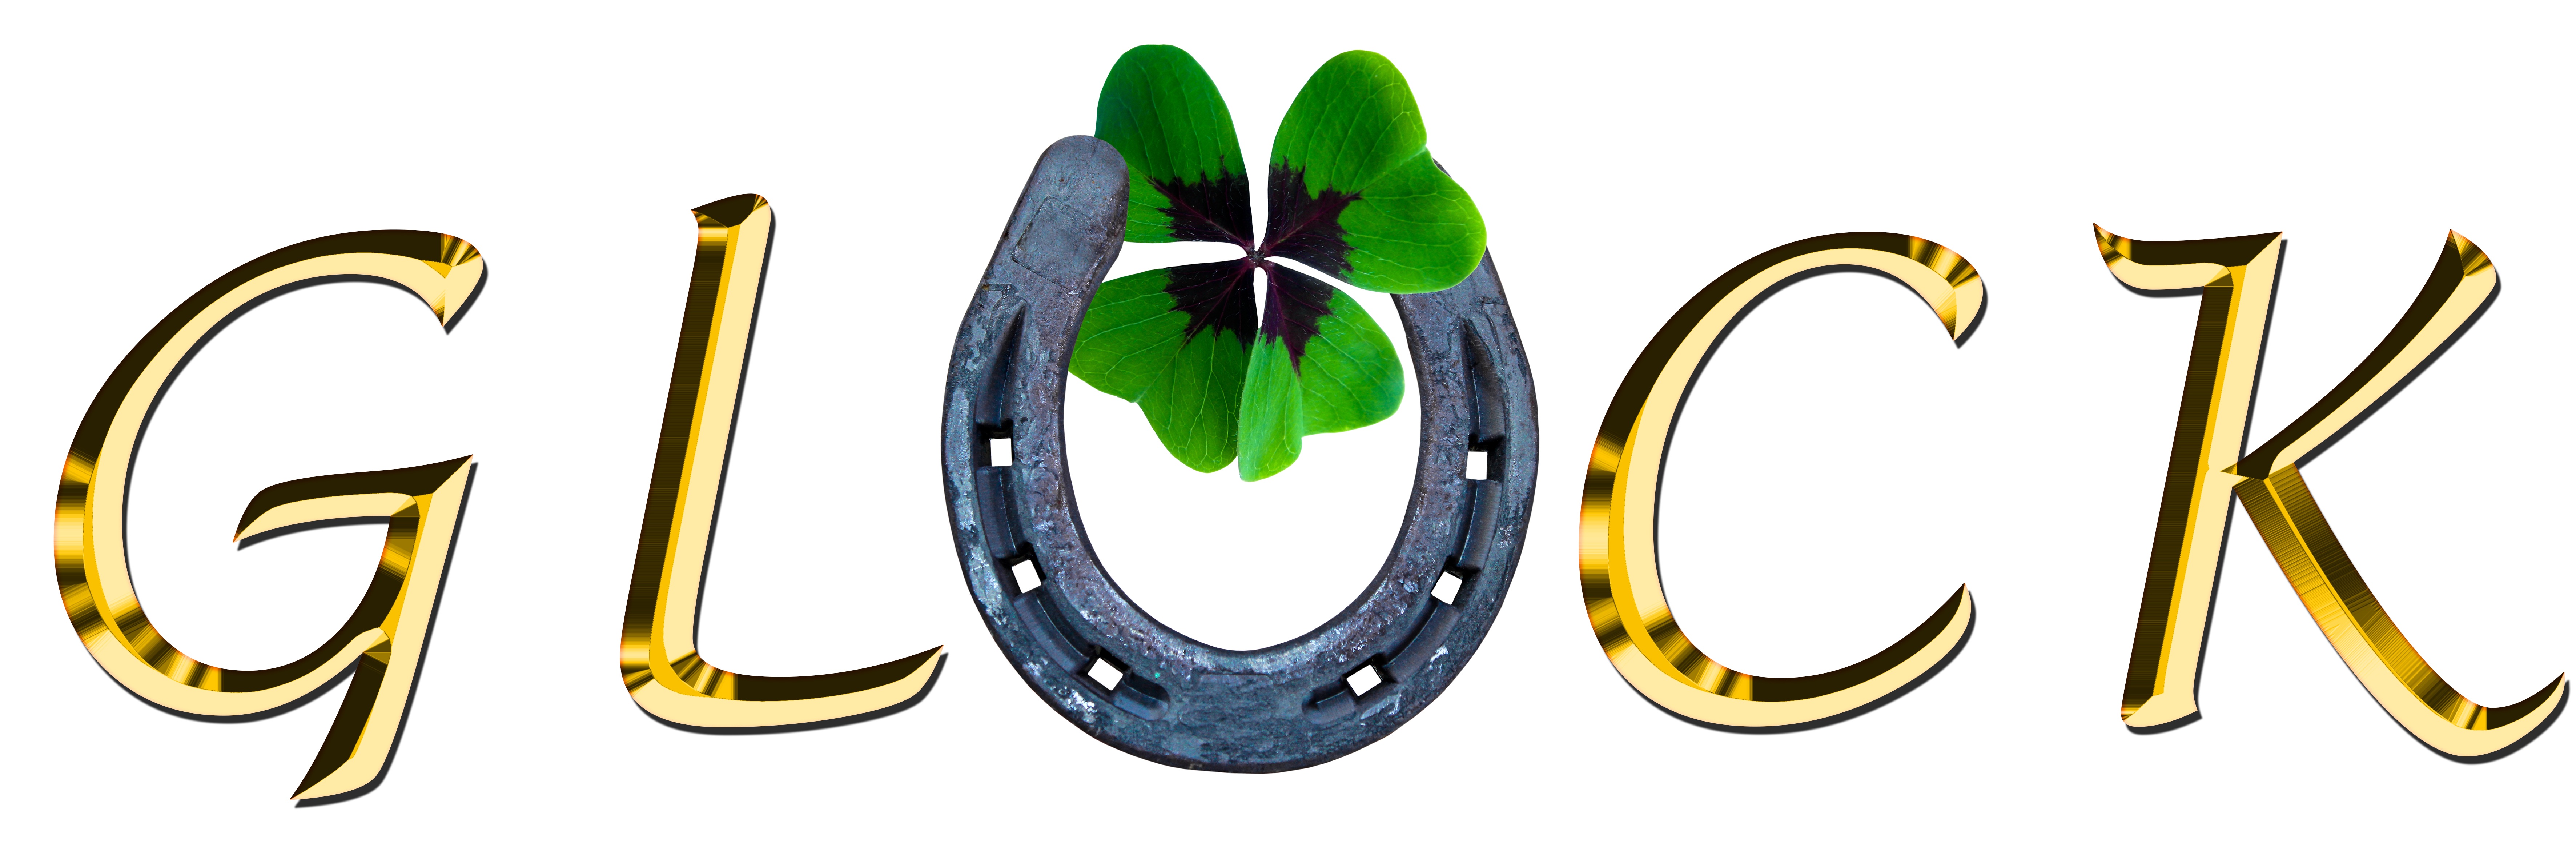
symbol, luck, four leaf clover, horseshoe, good luck, gold, golden, lucky charm, clover, greeting, greeting card, symbol of good luck